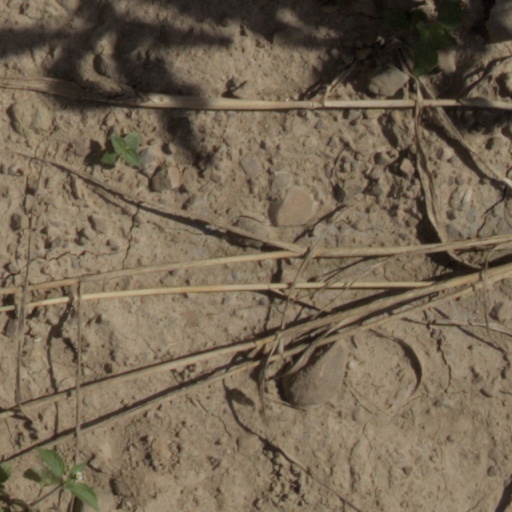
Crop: wheat